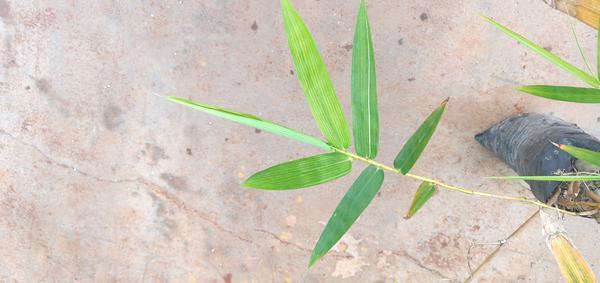
Plant: Bamboo